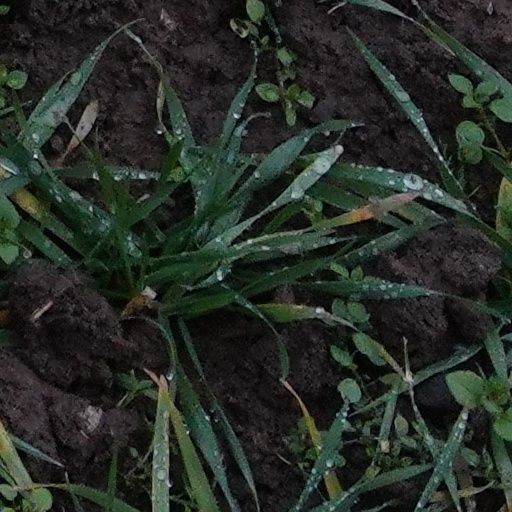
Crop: wheat